Breakfast cereal

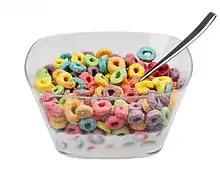
Breakfast cereals primarily marketed to children, such as Froot Loops, are commonly brightly colored and high in sugar.

After World War II, the big breakfast cereal companies—now including General Mills, who entered the market in 1924 with Wheaties—increasingly started to target children. The flour was refined to remove fiber, which at the time was considered to undermine digestion and absorption of nutrients, and sugar was added to improve the flavor for children. The new breakfast cereals began to look starkly different from their ancestors. Ranger Joe, the first pre-sweetened breakfast cereal of sugar-coated puffed wheat or rice, was introduced in the US in 1939. Kellogg's Sugar Smacks, created in 1953, had 56% sugar by weight. Different mascots were introduced, such as the Rice Krispies elves and later pop icons like Tony the Tiger and the Trix Rabbit.